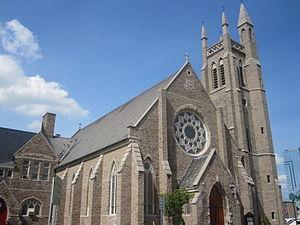
L'église Saint-Pierre est une église anglicane, située à Niagara Falls, dans l'État de New York, aux États-Unis.